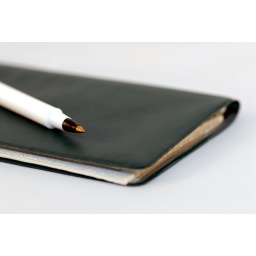
A green checkbook and a ballpoint pen against a white background.